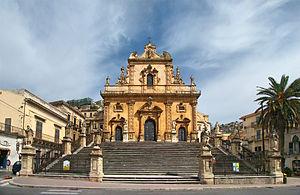
Église San Pietro, Modica, Sicile, Italie.